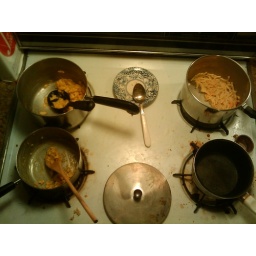
everyone in the house ate a box of mac n cheese